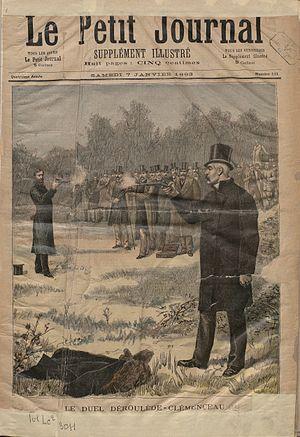
Couverture du Petit Journal illustré
Cette page concerne l'année 1892 du calendrier grégorien.